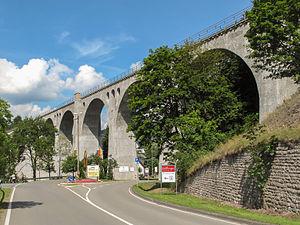
Willingen est une commune allemande, située dans l'arrondissement de Waldeck-Frankenberg, dans le Nord du Land de la Hesse, à environ 80 km de Cassel. La ville compte 6 614 habitants pour une densité de 82 habitants au kilomètre carré. Il se tient à Willingen une épreuve de saut à ski comptant pour la coupe du monde, sur le tremplin Mühlenkopfschanze.